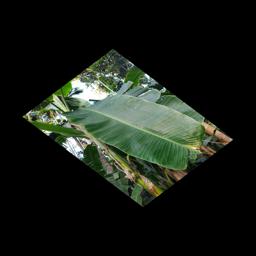
Label: YELLOW SIGATOKA